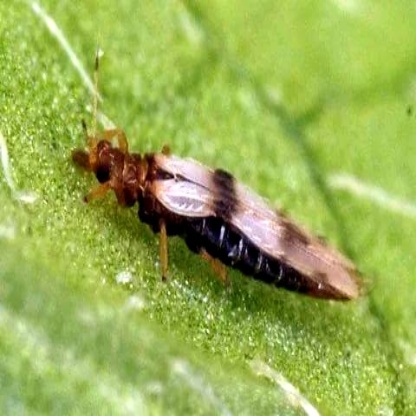
Nhãn: Bọ trĩ ( Thrips )